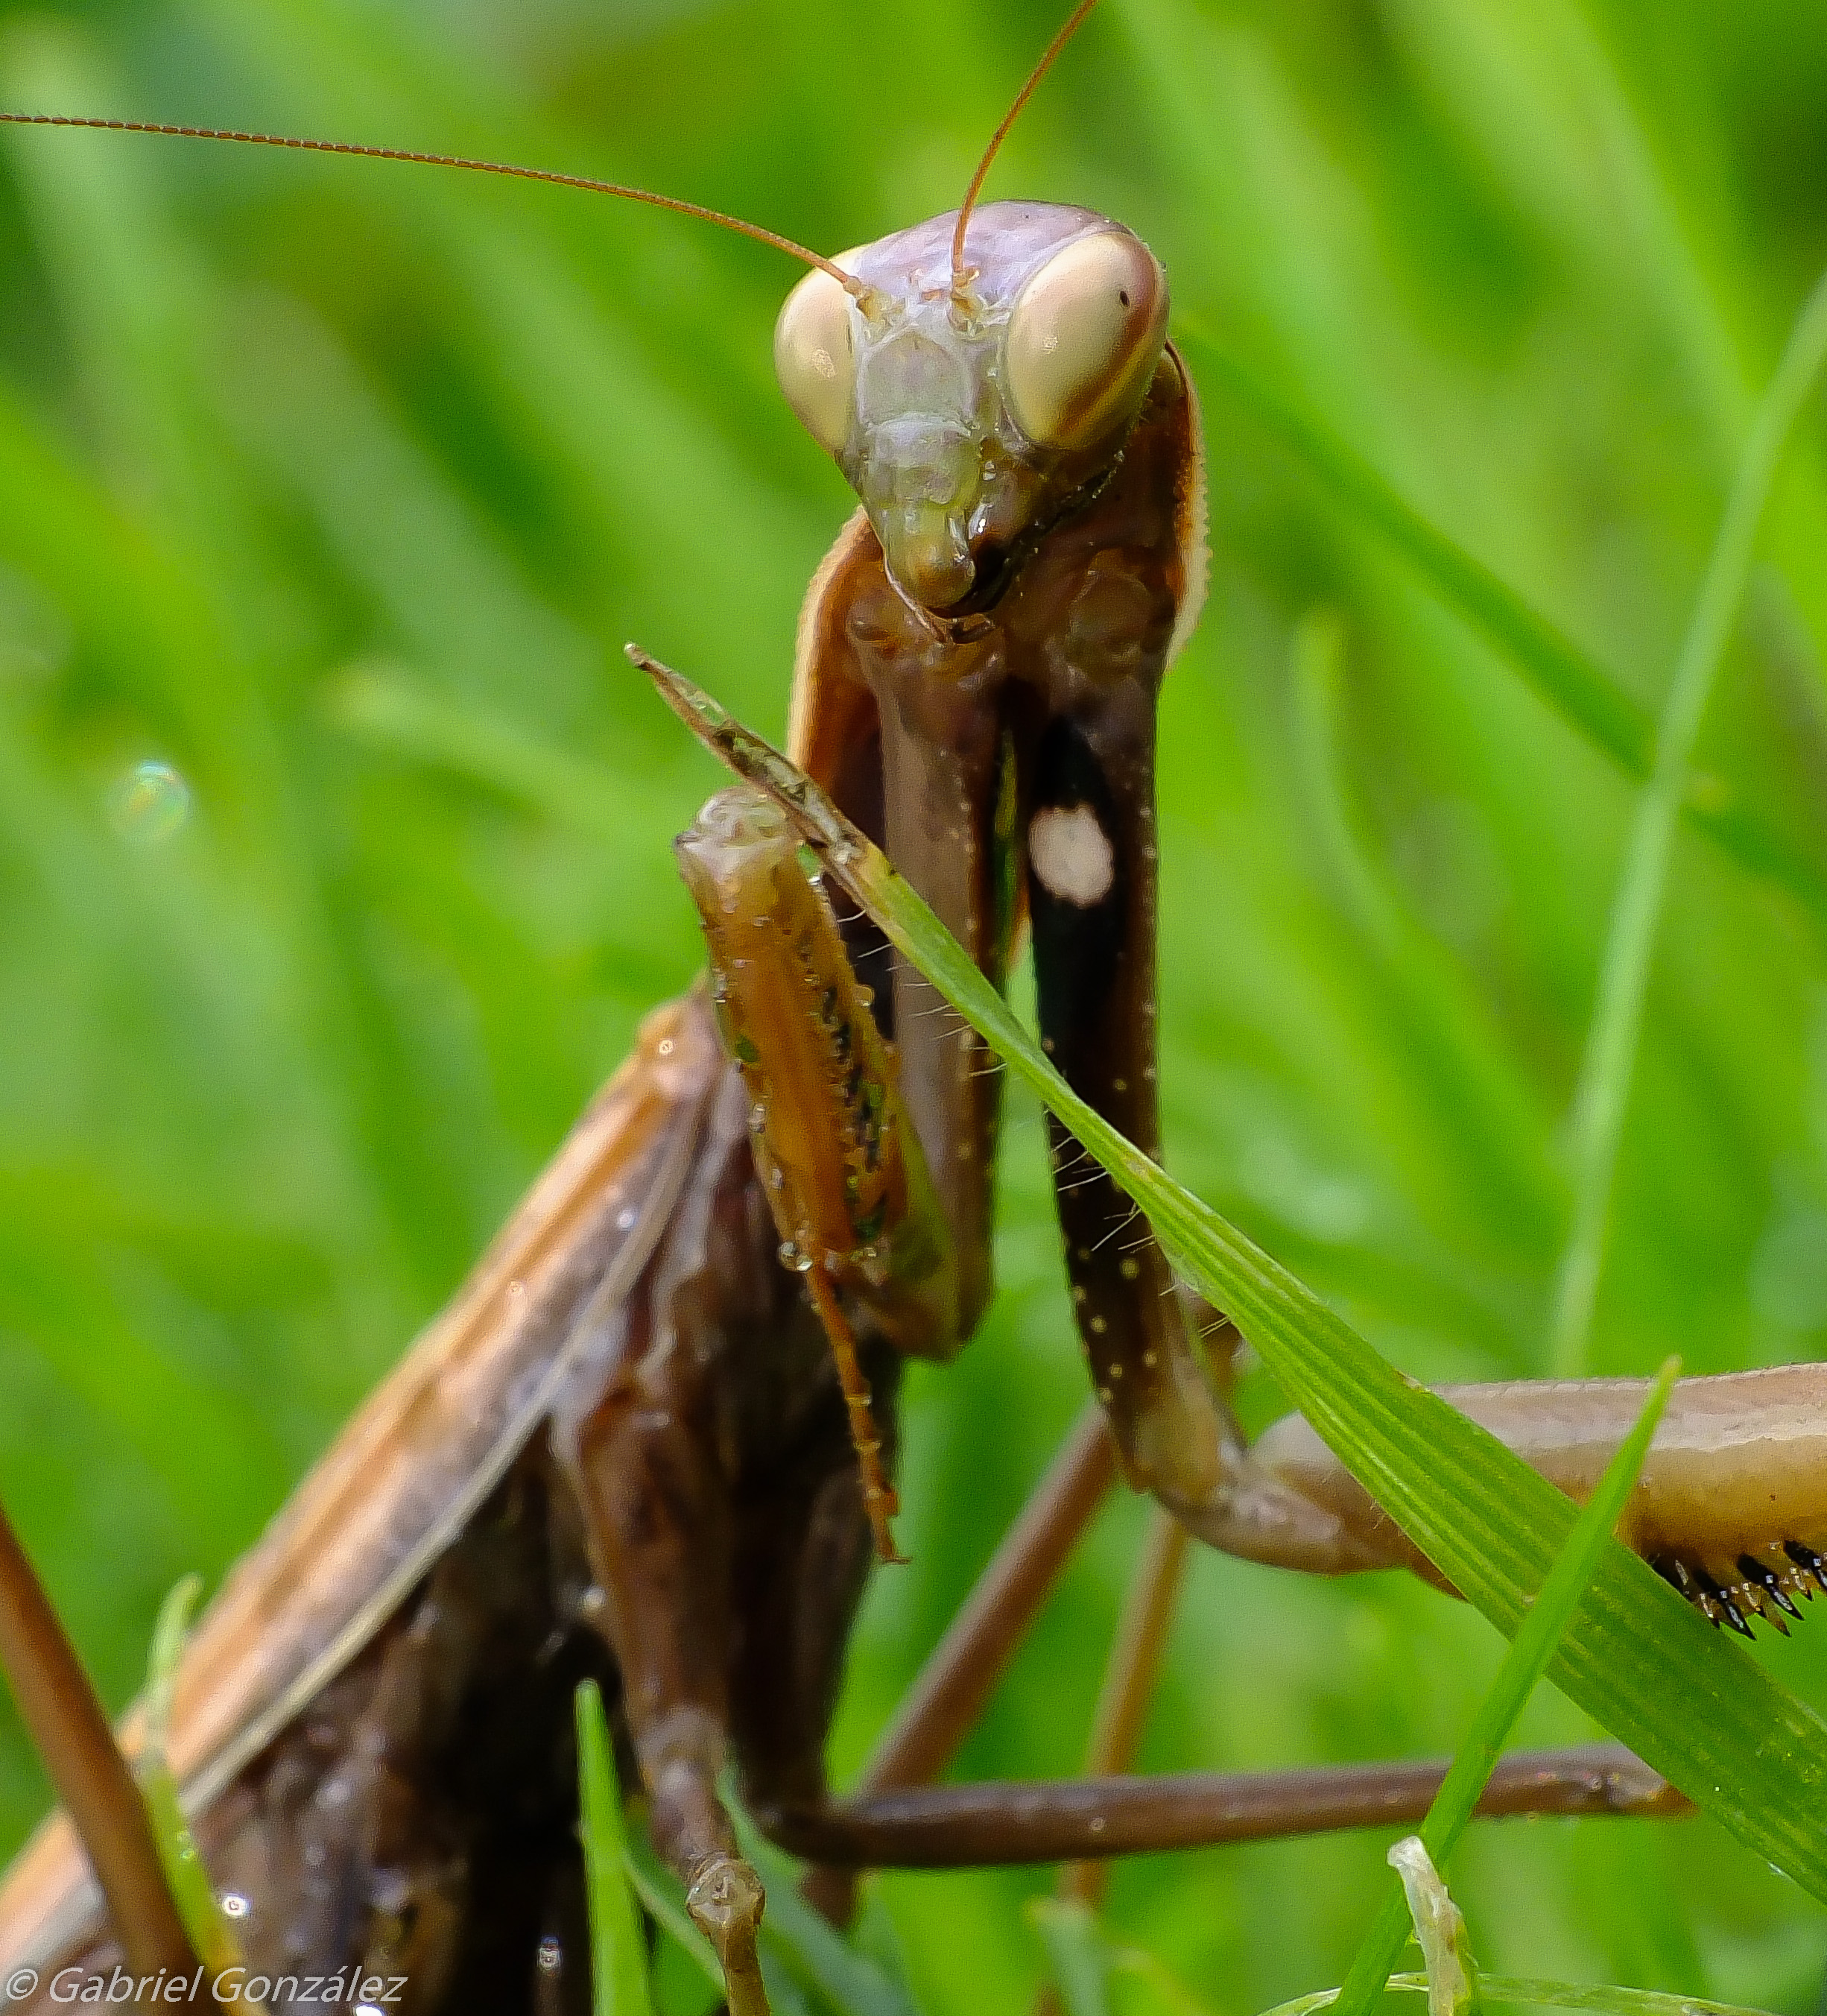
nature, photography, insect, macro, fauna, invertebrate, close up, animals, mantis, naturaleza, grasshopper, locust, ggl1, gaby1, xovesphoto, animales, gphoto, raynox250, fujifilmxs1, macro photography, arthropod, plant stem, cricket like insect